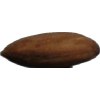
Label: Almonds 1